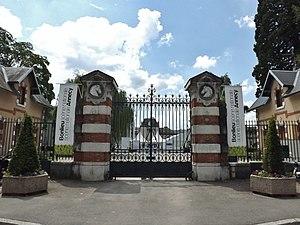
Vue du portail de l'entrée du haras national d'Annecy à Annecy en Haute-Savoie.
Le haras national d'Annecy est un haras national français destiné à l'amélioration des races chevalines et de l'élevage équin en France. Il est situé sur la commune d'Annecy.